England

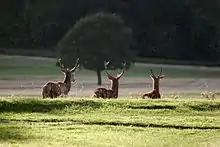
Red deer in Richmond Park. The park was created by Charles I in the 17th century as a deer park.

London became the largest and most populous metropolitan area in the world during the Victorian era, and trade within the British Empire – as well as the standing of the British military and navy – was prestigious. Technologically, this era saw many innovations that proved key to the United Kingdom's power and prosperity. Political agitation at home from radicals such as the Chartists and the suffragettes enabled legislative reform and universal suffrage.